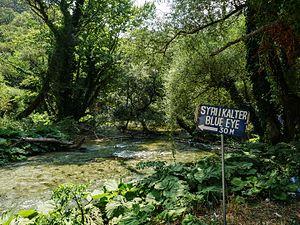
L'Œil bleu, est un source d'eau située dans les municipalités de Delvinë et de Sarandë dans le sud de l'Albanie. Elle est reconnue comme aire protégée depuis 1996 avec 180 hectares avoisinants.
Saranda est une ville portuaire et une station balnéaire du sud-ouest de l’Albanie. Comptant parmi les plus importantes agglomérations de la côte ionienne, elle compte 41 000 habitants et fait face à l’île grecque de Corfou.